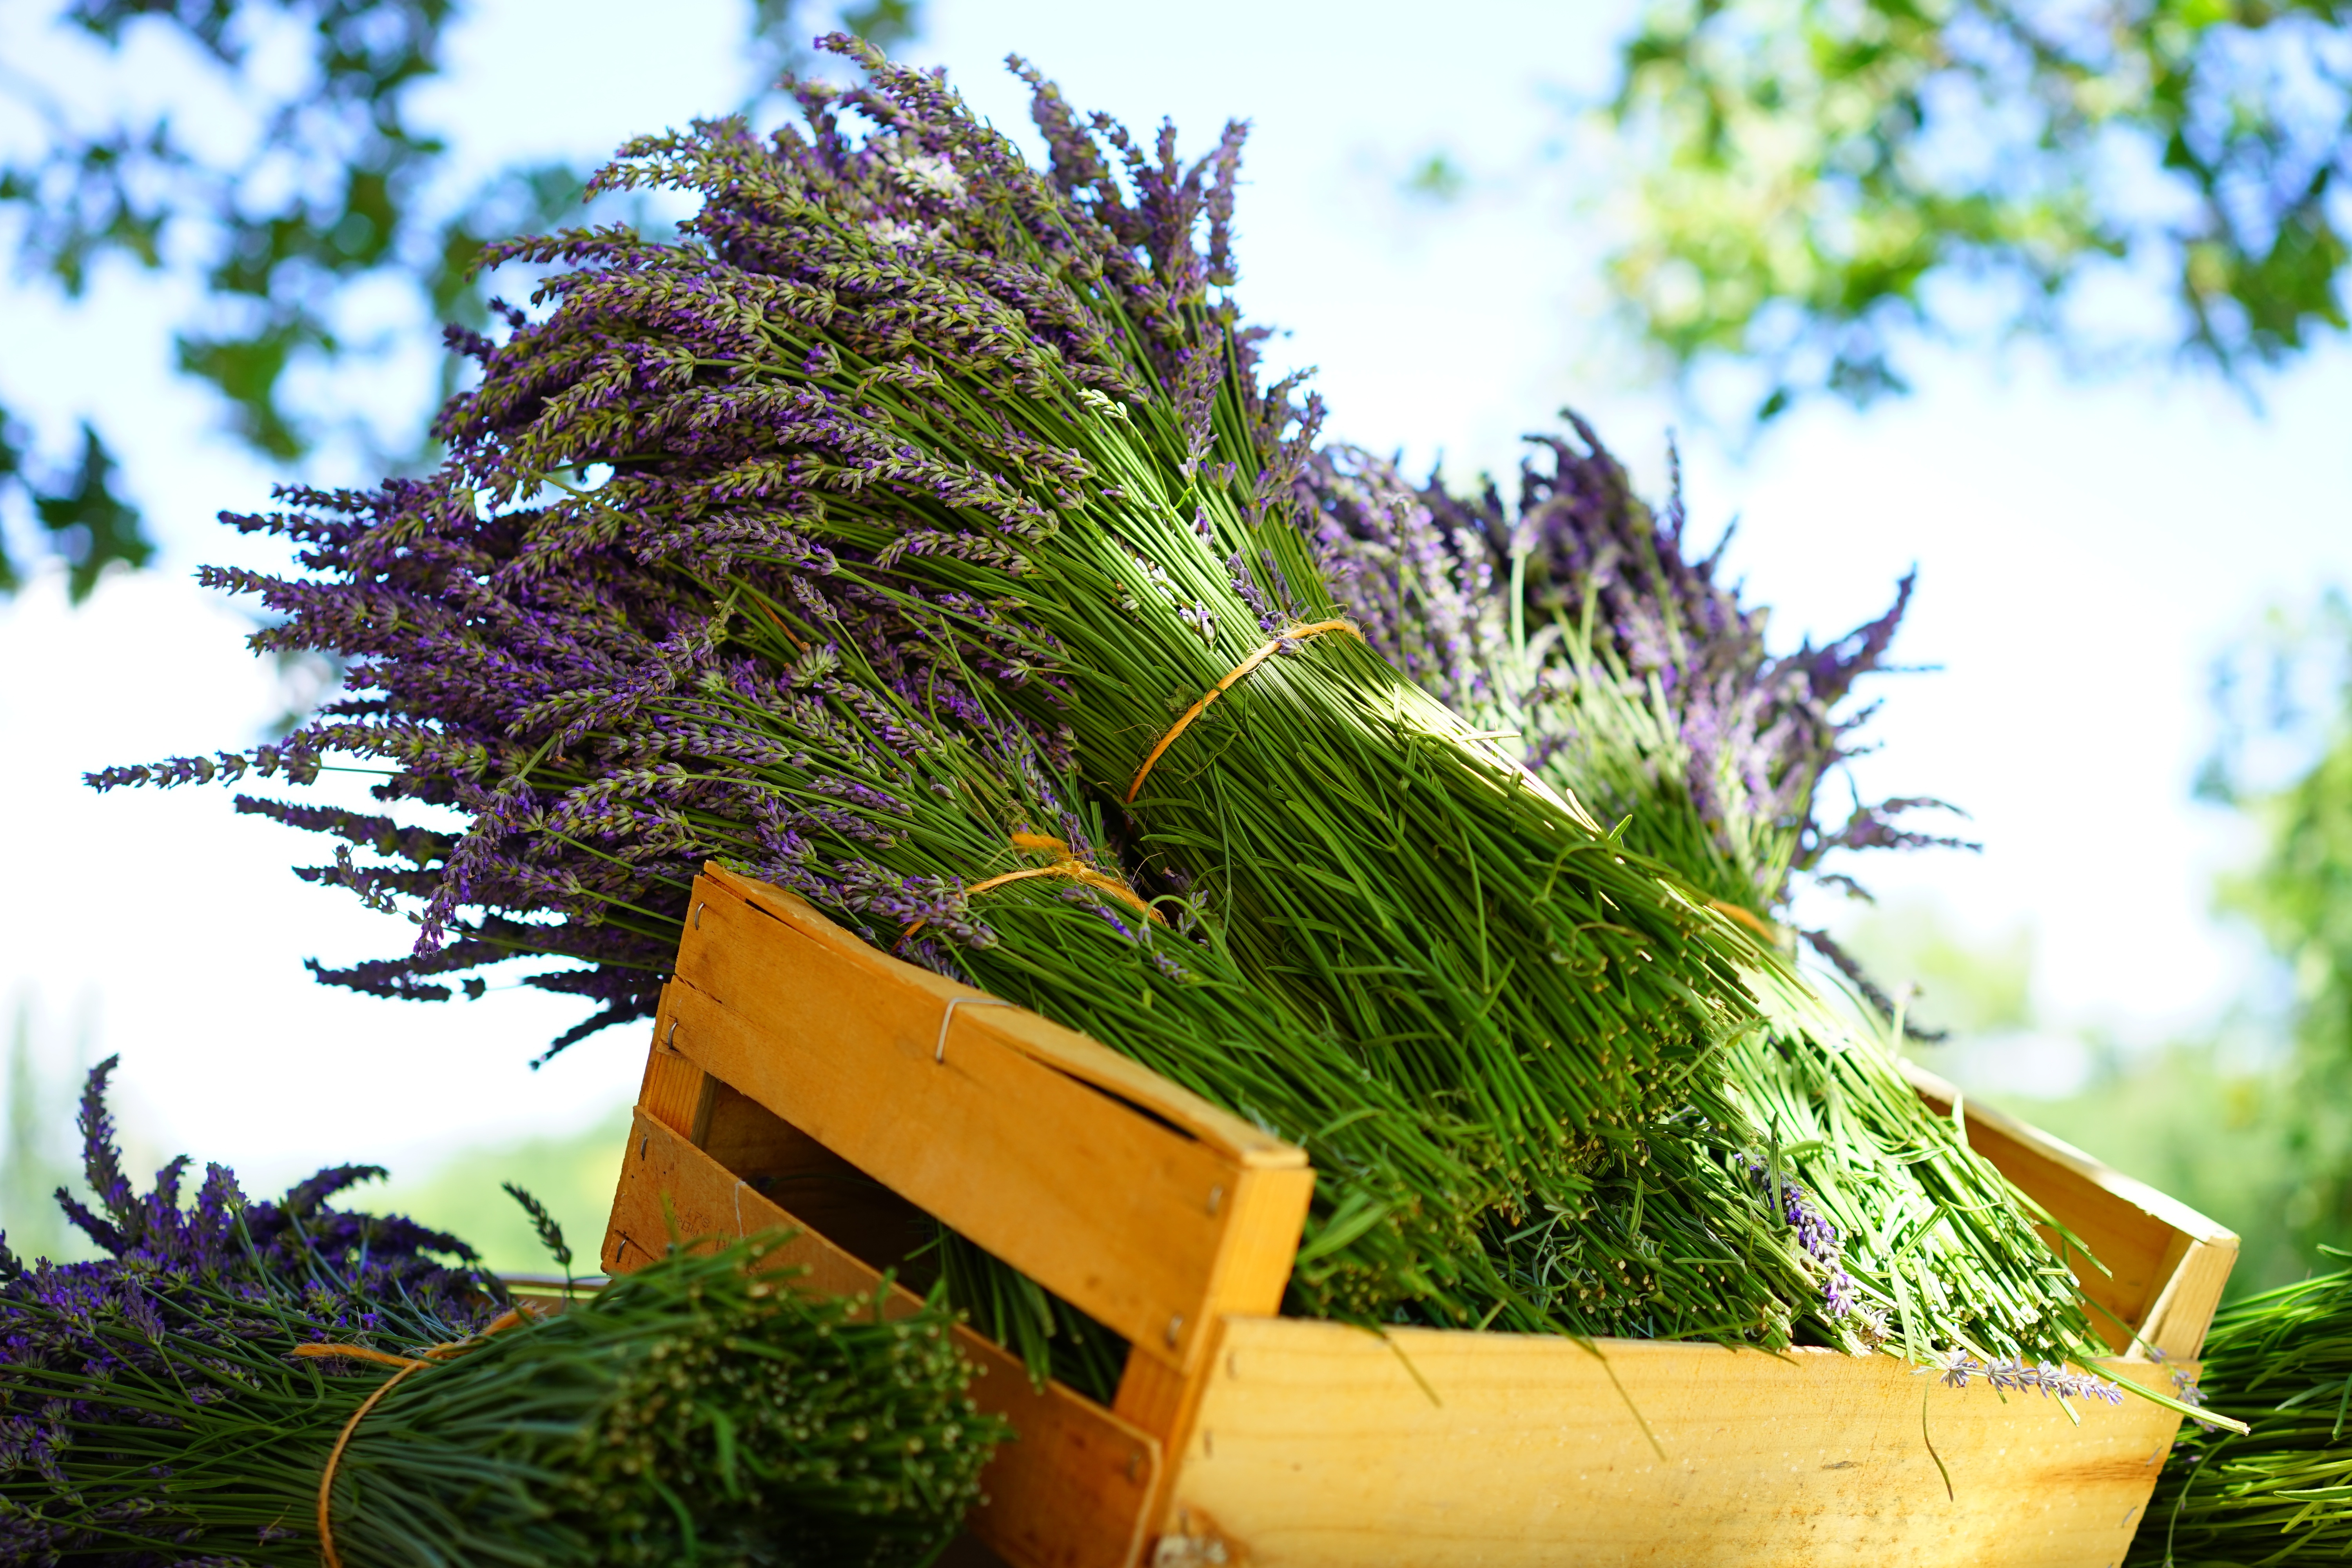
tree, grass, branch, blossom, plant, leaf, flower, purple, bloom, aroma, bouquet, green, herb, produce, soil, botany, blue, garden, healthy, flora, lavender, relaxation, spices, smell, sale, bound, posy, fragrant, frisch, herbs, of course, fragrance, bundle, medical, aromatherapy, well being, lavender flowers, homeopathy, tufts, lavender bunches, herbal bouquet, medicinal products, lavender bouquet, tied together, grass family, woody plant, land plant, arecales